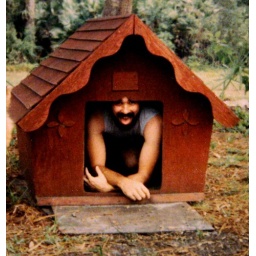
in the dog house